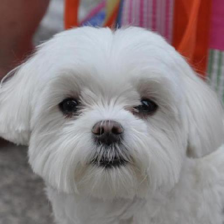
Label: animals